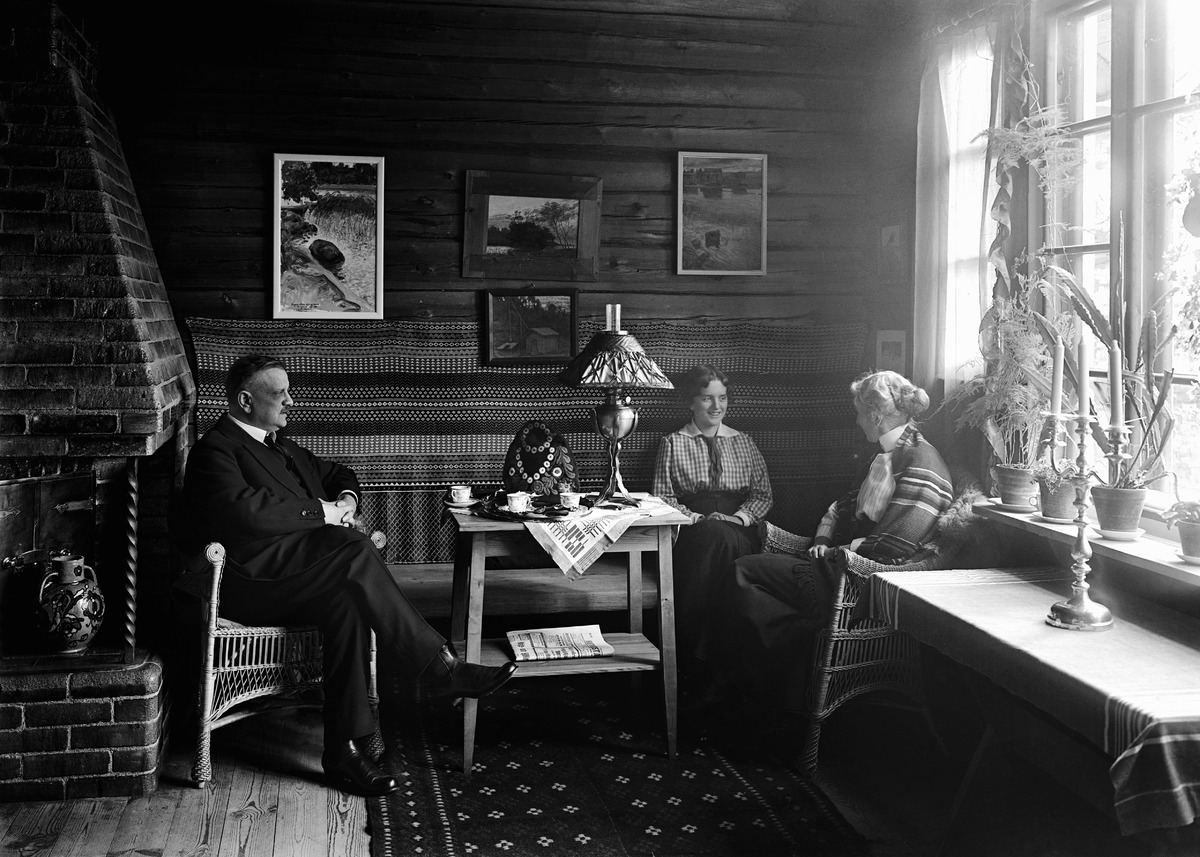
Sibelius, puoliso Aino ja Ruth-tytär Ainolan ruokasalissa
sisällön kuvaus: Sibelius, puoliso Aino ja Ruth-tytär Ainolan ruokasalissa. mustavalkoinen
Kuvaaja: Sundström, Eric, valokuvaaja
Ajankohta: kuvausaika 1915
Paikka: Suomi, Uusimaa, Järvenpää, Ainola
Aiheet: Sibelius, Aino, Sibelius, Jean, Sibelius, Ruth, säveltäjät, taiteilijakodit, sisustus, perhe